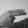
ASL letter: H